Reflex (magazine)

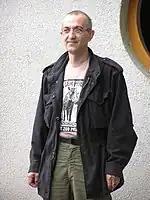
Jiří X. Doležal

"Reflex" has been described as conservative and anti-leftist; its 20th anniversary issue included a manifesto against left-wing ideology and Czech Social Democratic Party politics. On the website Britské listy, Czech media expert Jan Čulík positions it between tabloid commercialism and quality journalism. Jiří Pehe describes it as popular but untrustworthy, a right-leaning and rather pro-Civic Democratic Party forum.